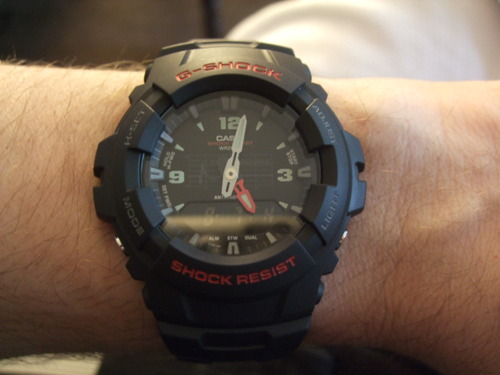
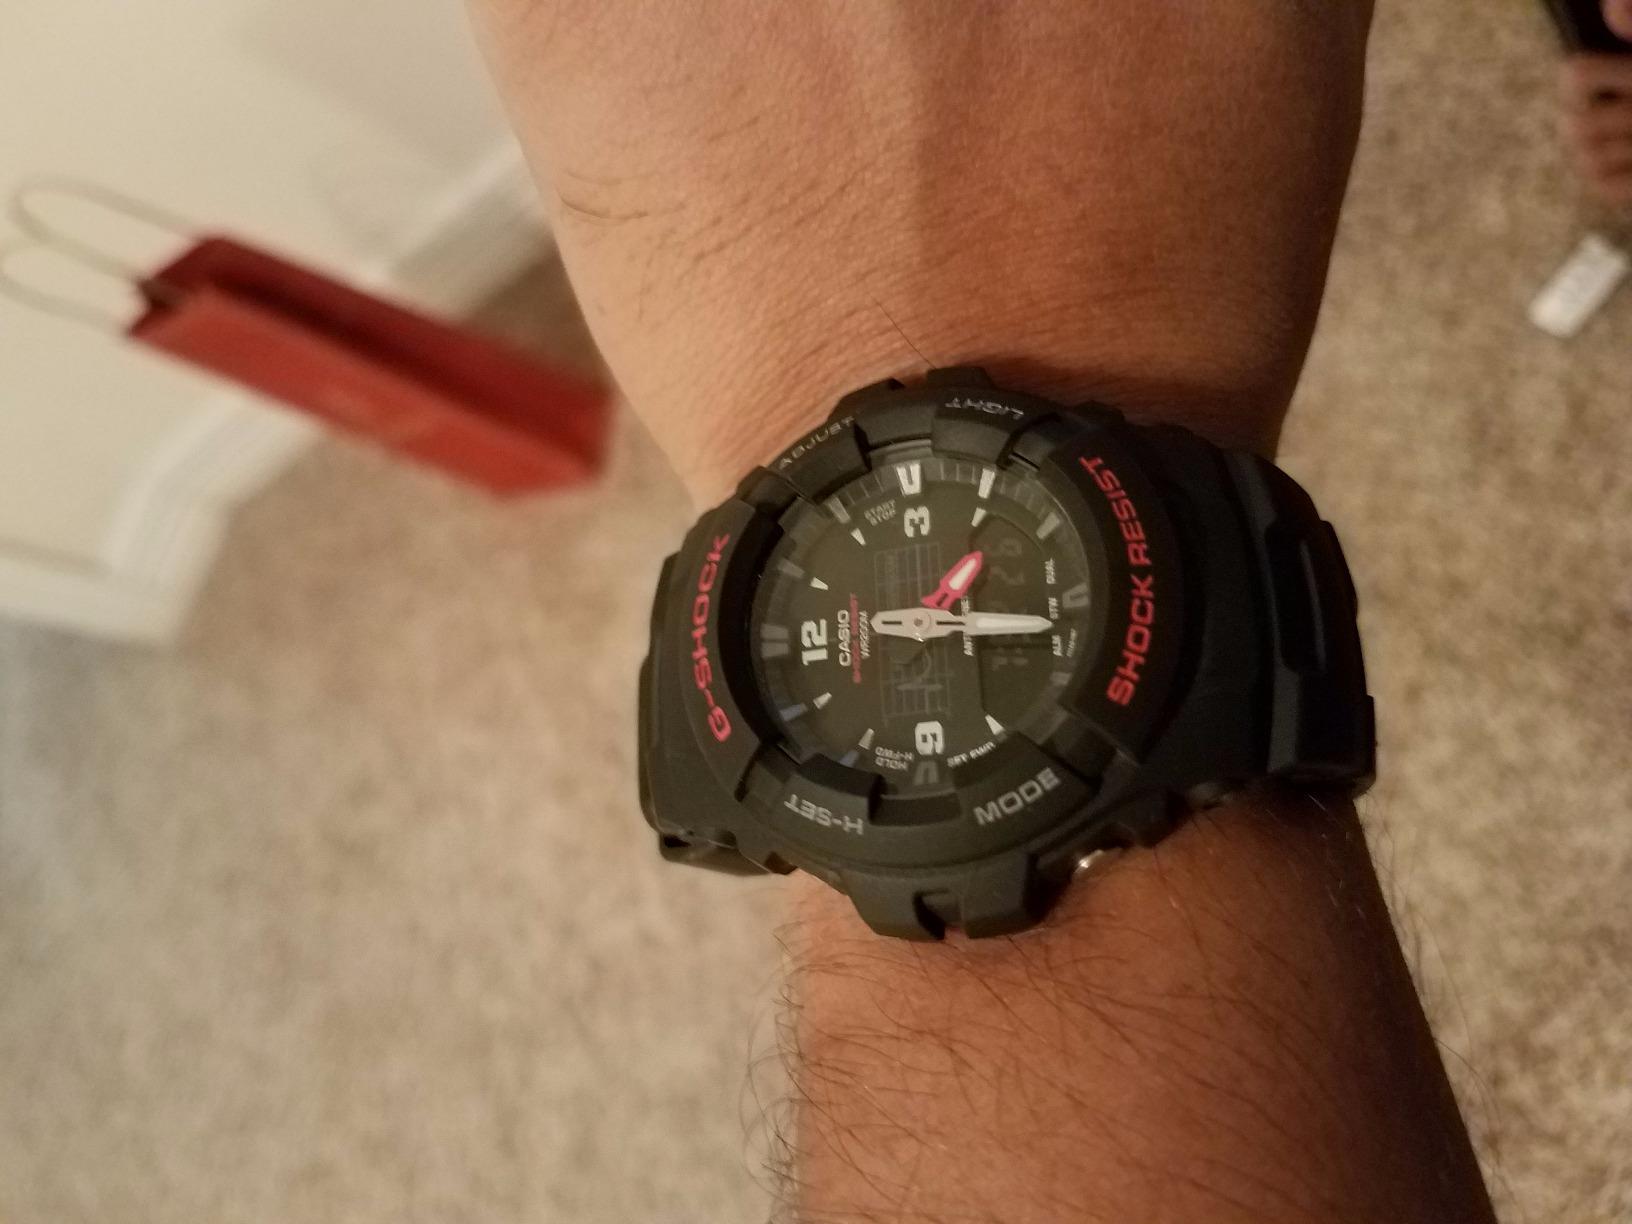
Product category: accessories_watch
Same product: yes